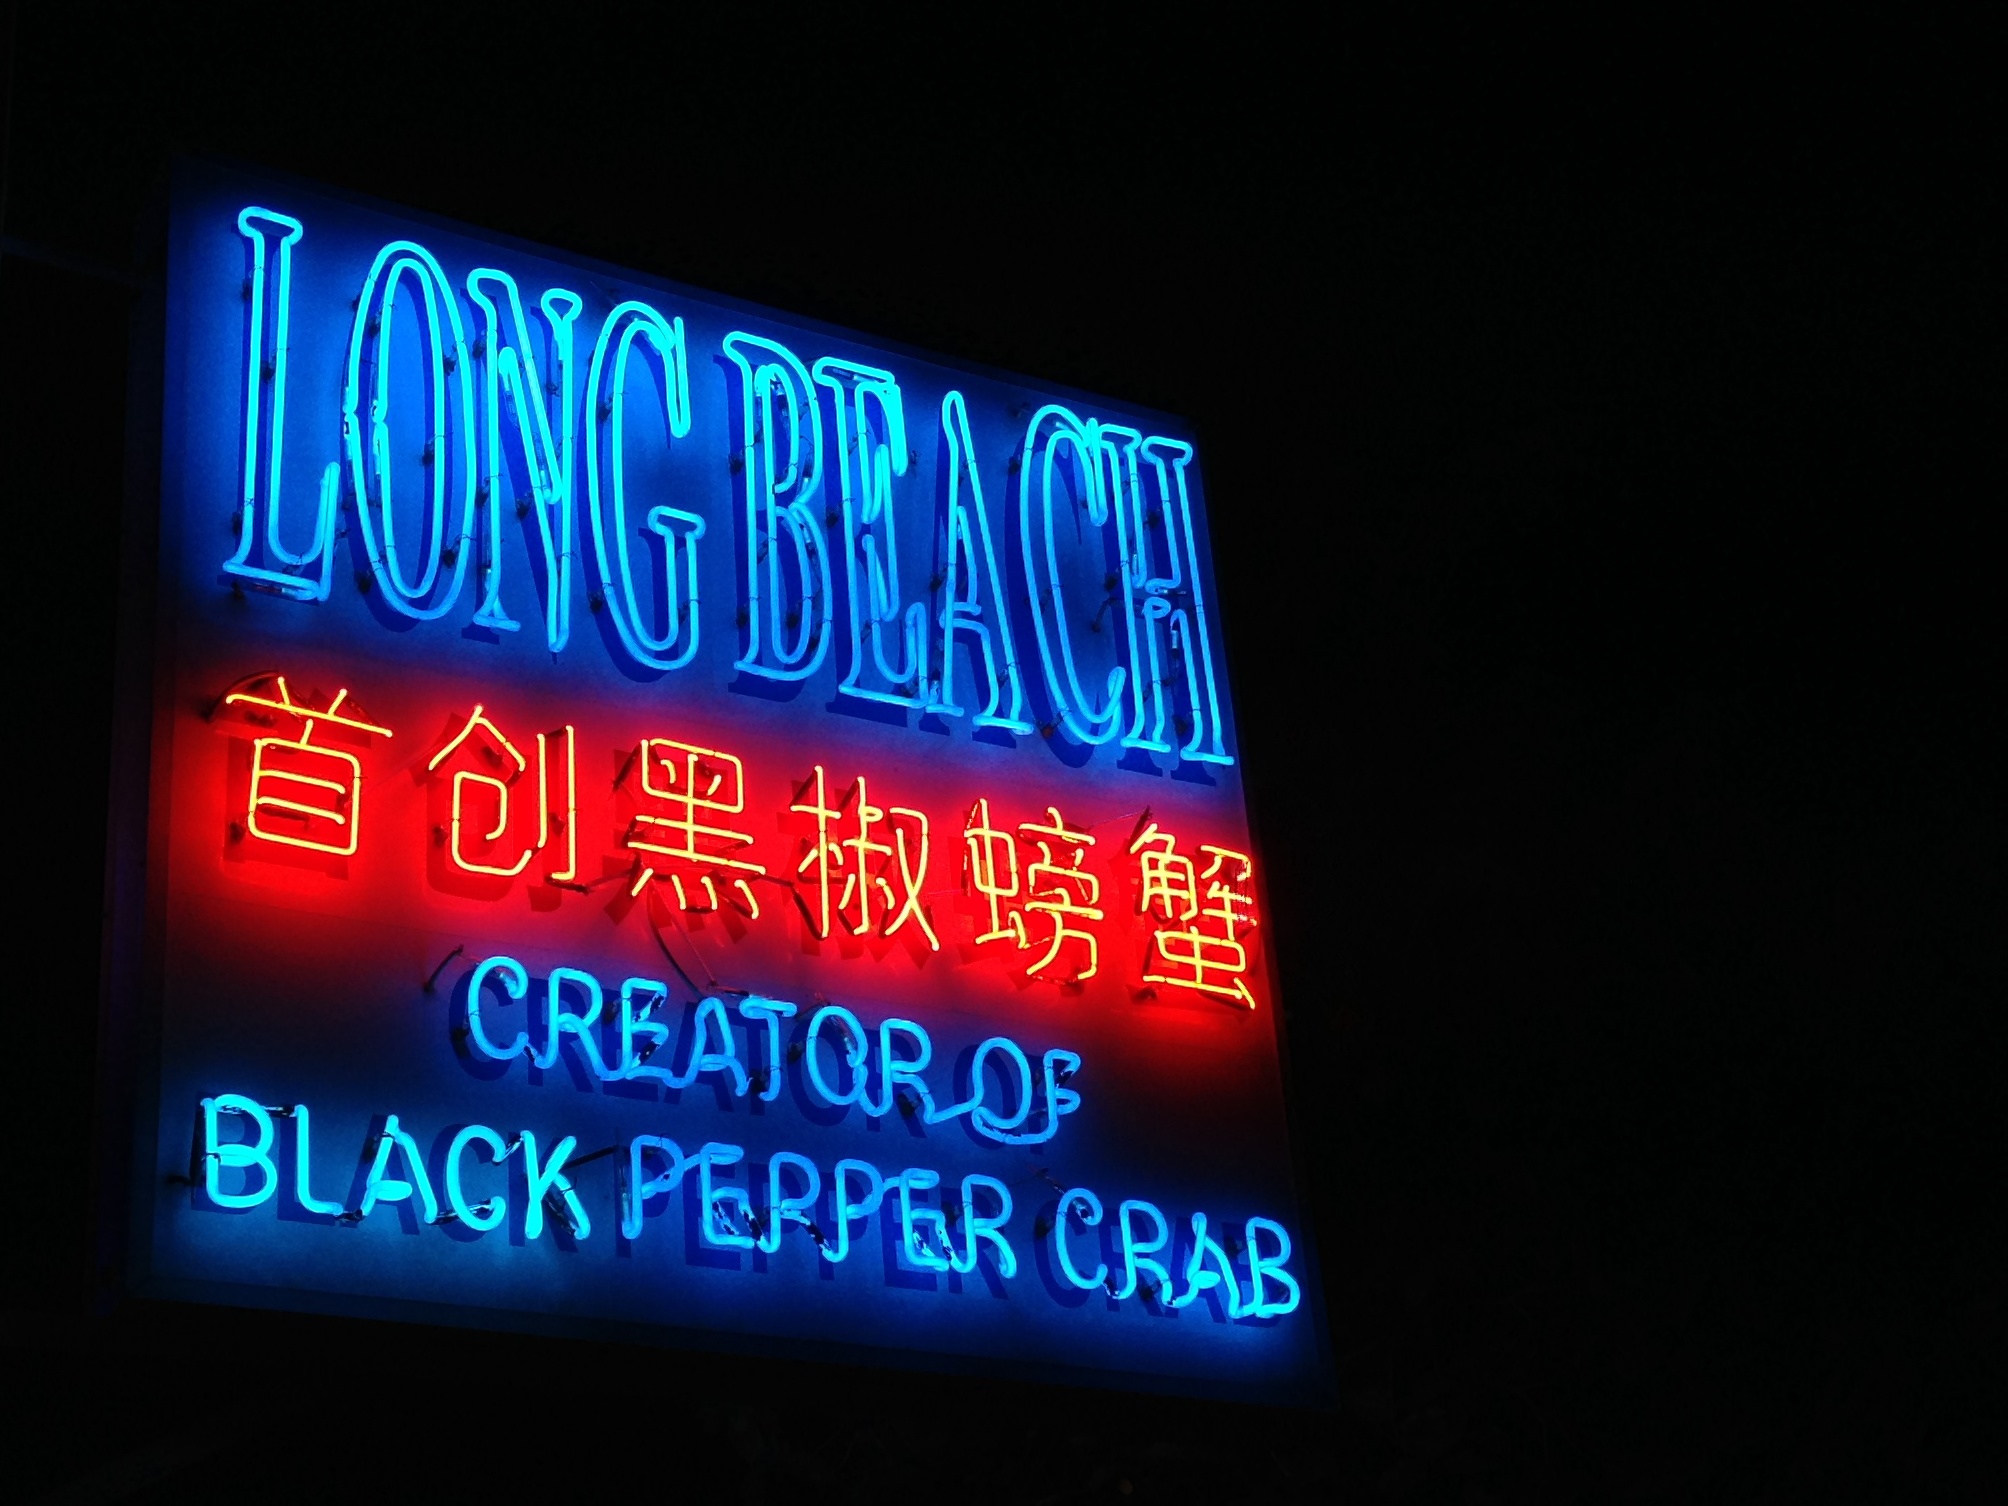
number, sign, signage, neon, neon sign, font, scoreboard, display device, vehicle registration plate, electronic signage